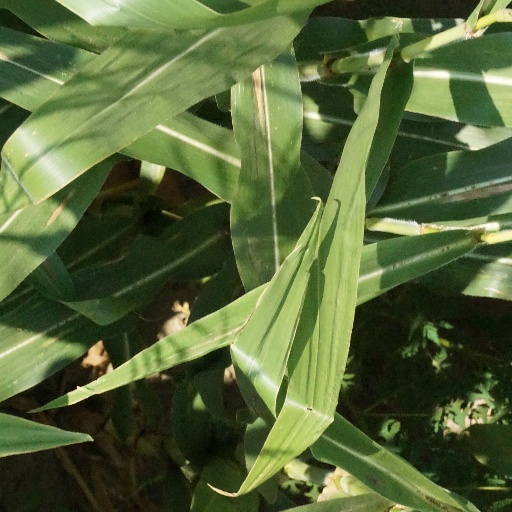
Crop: maize; corn